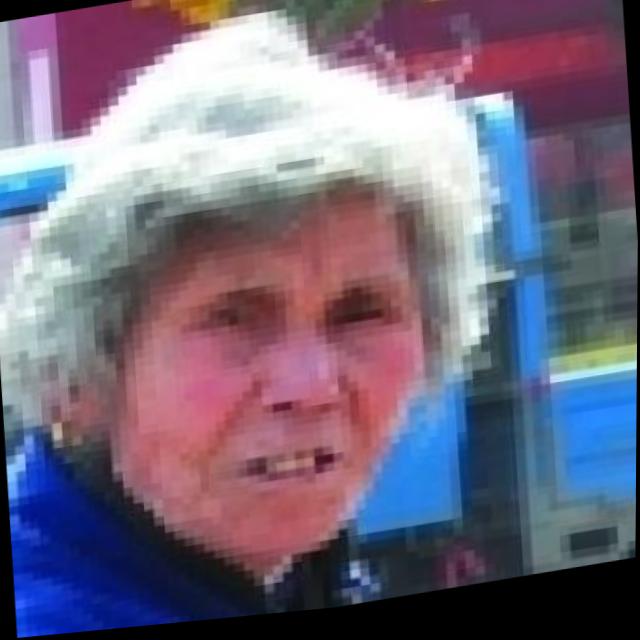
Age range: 65+